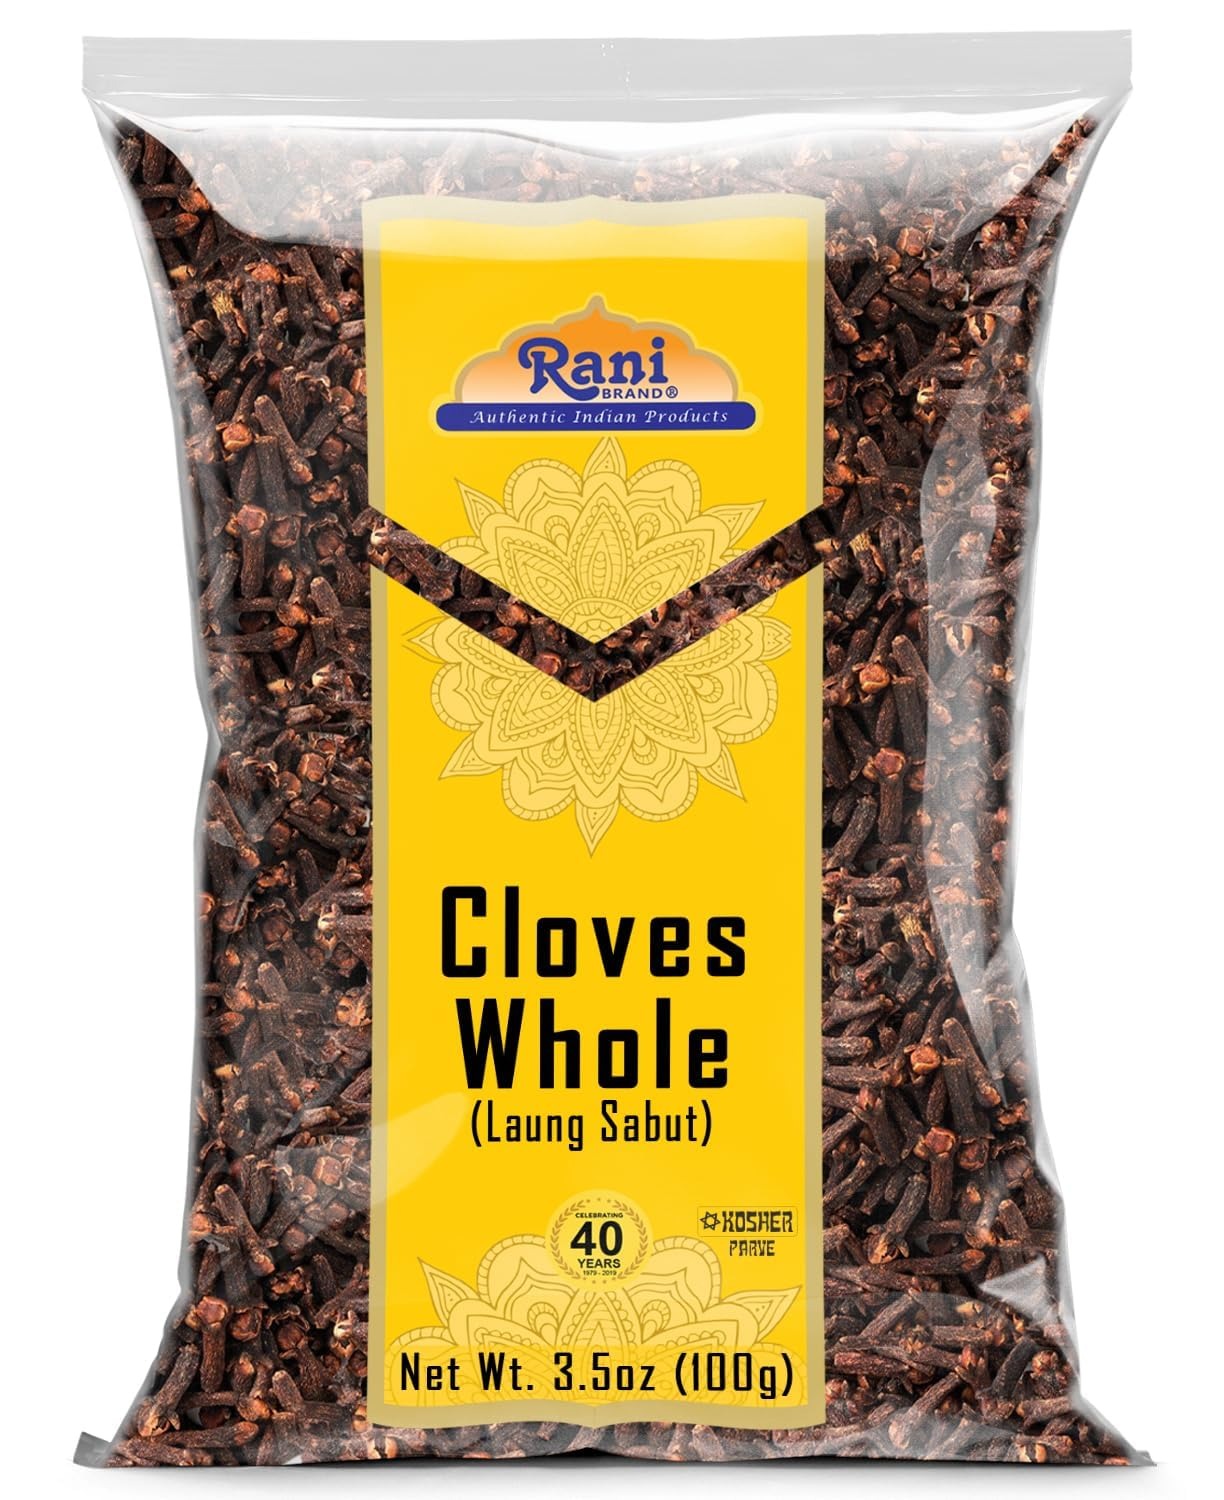
Item Name: Rani Cloves Whole (Laung) 3.5oz (100g) Great for Food, Tea, Pomander Balls and Potpourri, Hand Selected, Spice ~ All Natural | NON-GMO | Kosher | Vegan | Gluten Friendly | Indian Origin
Bullet Point 1: You'll LOVE our Whole Cloves by Rani Brand--Here's Why:
Bullet Point 2: ❤️️Now KOSHER! 100% Natural, Non-GMO, No Preservatives, Vegan, Gluten Friendly PREMIUM Gourmet Food Grade Spice.
Bullet Point 3: ❤️️ High Oil Content, rich in flavor, Recleaned for no dust, sealed in packed in a no barrier Plastic Bag, let us tell you how important that is when using high quality Indian Spices!
Bullet Point 4: ❤️️ Many Uses: Of course as a spice, or as part of a tea. Also used to make pomander balls with orange that are fragrant and easy to make. Even others use it for potpourri. Great for Festivities and Christmas! Fresh for rich flavor in pickles, drinks, curries and meats. Also can be used as part of pumpkin spice.
Bullet Point 5: ❤️️ Pure! NO FILLERS in any Rani Brand Spices (fillers are commonly used in spices to make them free flowing or lessen the costs of production) usually sodium or like product. Net Wt. 3.5oz (100g) Authentic Indian Product, Alternate Names: Syzygium aromaticum, Laung (Hindi)
Product Description: <p><b>Cloves</b> are the unopened flower buds of a small evergreen tree native to the Moluccas (Indonesia). Cloves are essential in garam masala and appear in many curry powder recipes. In Indian cuisine, it lends a hand to chutneys and many pickle dishes. It has also become an major ingredient in many rice recipes such as pullo and biryani. Cloves have an assertive, dark aroma that is warm and rich.
Value: 3.5
Unit: Ounce

Price: 6.99